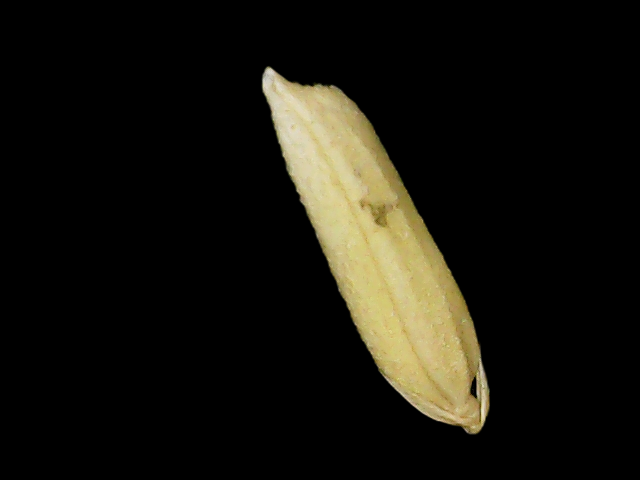
Rice variety: Binadhan19